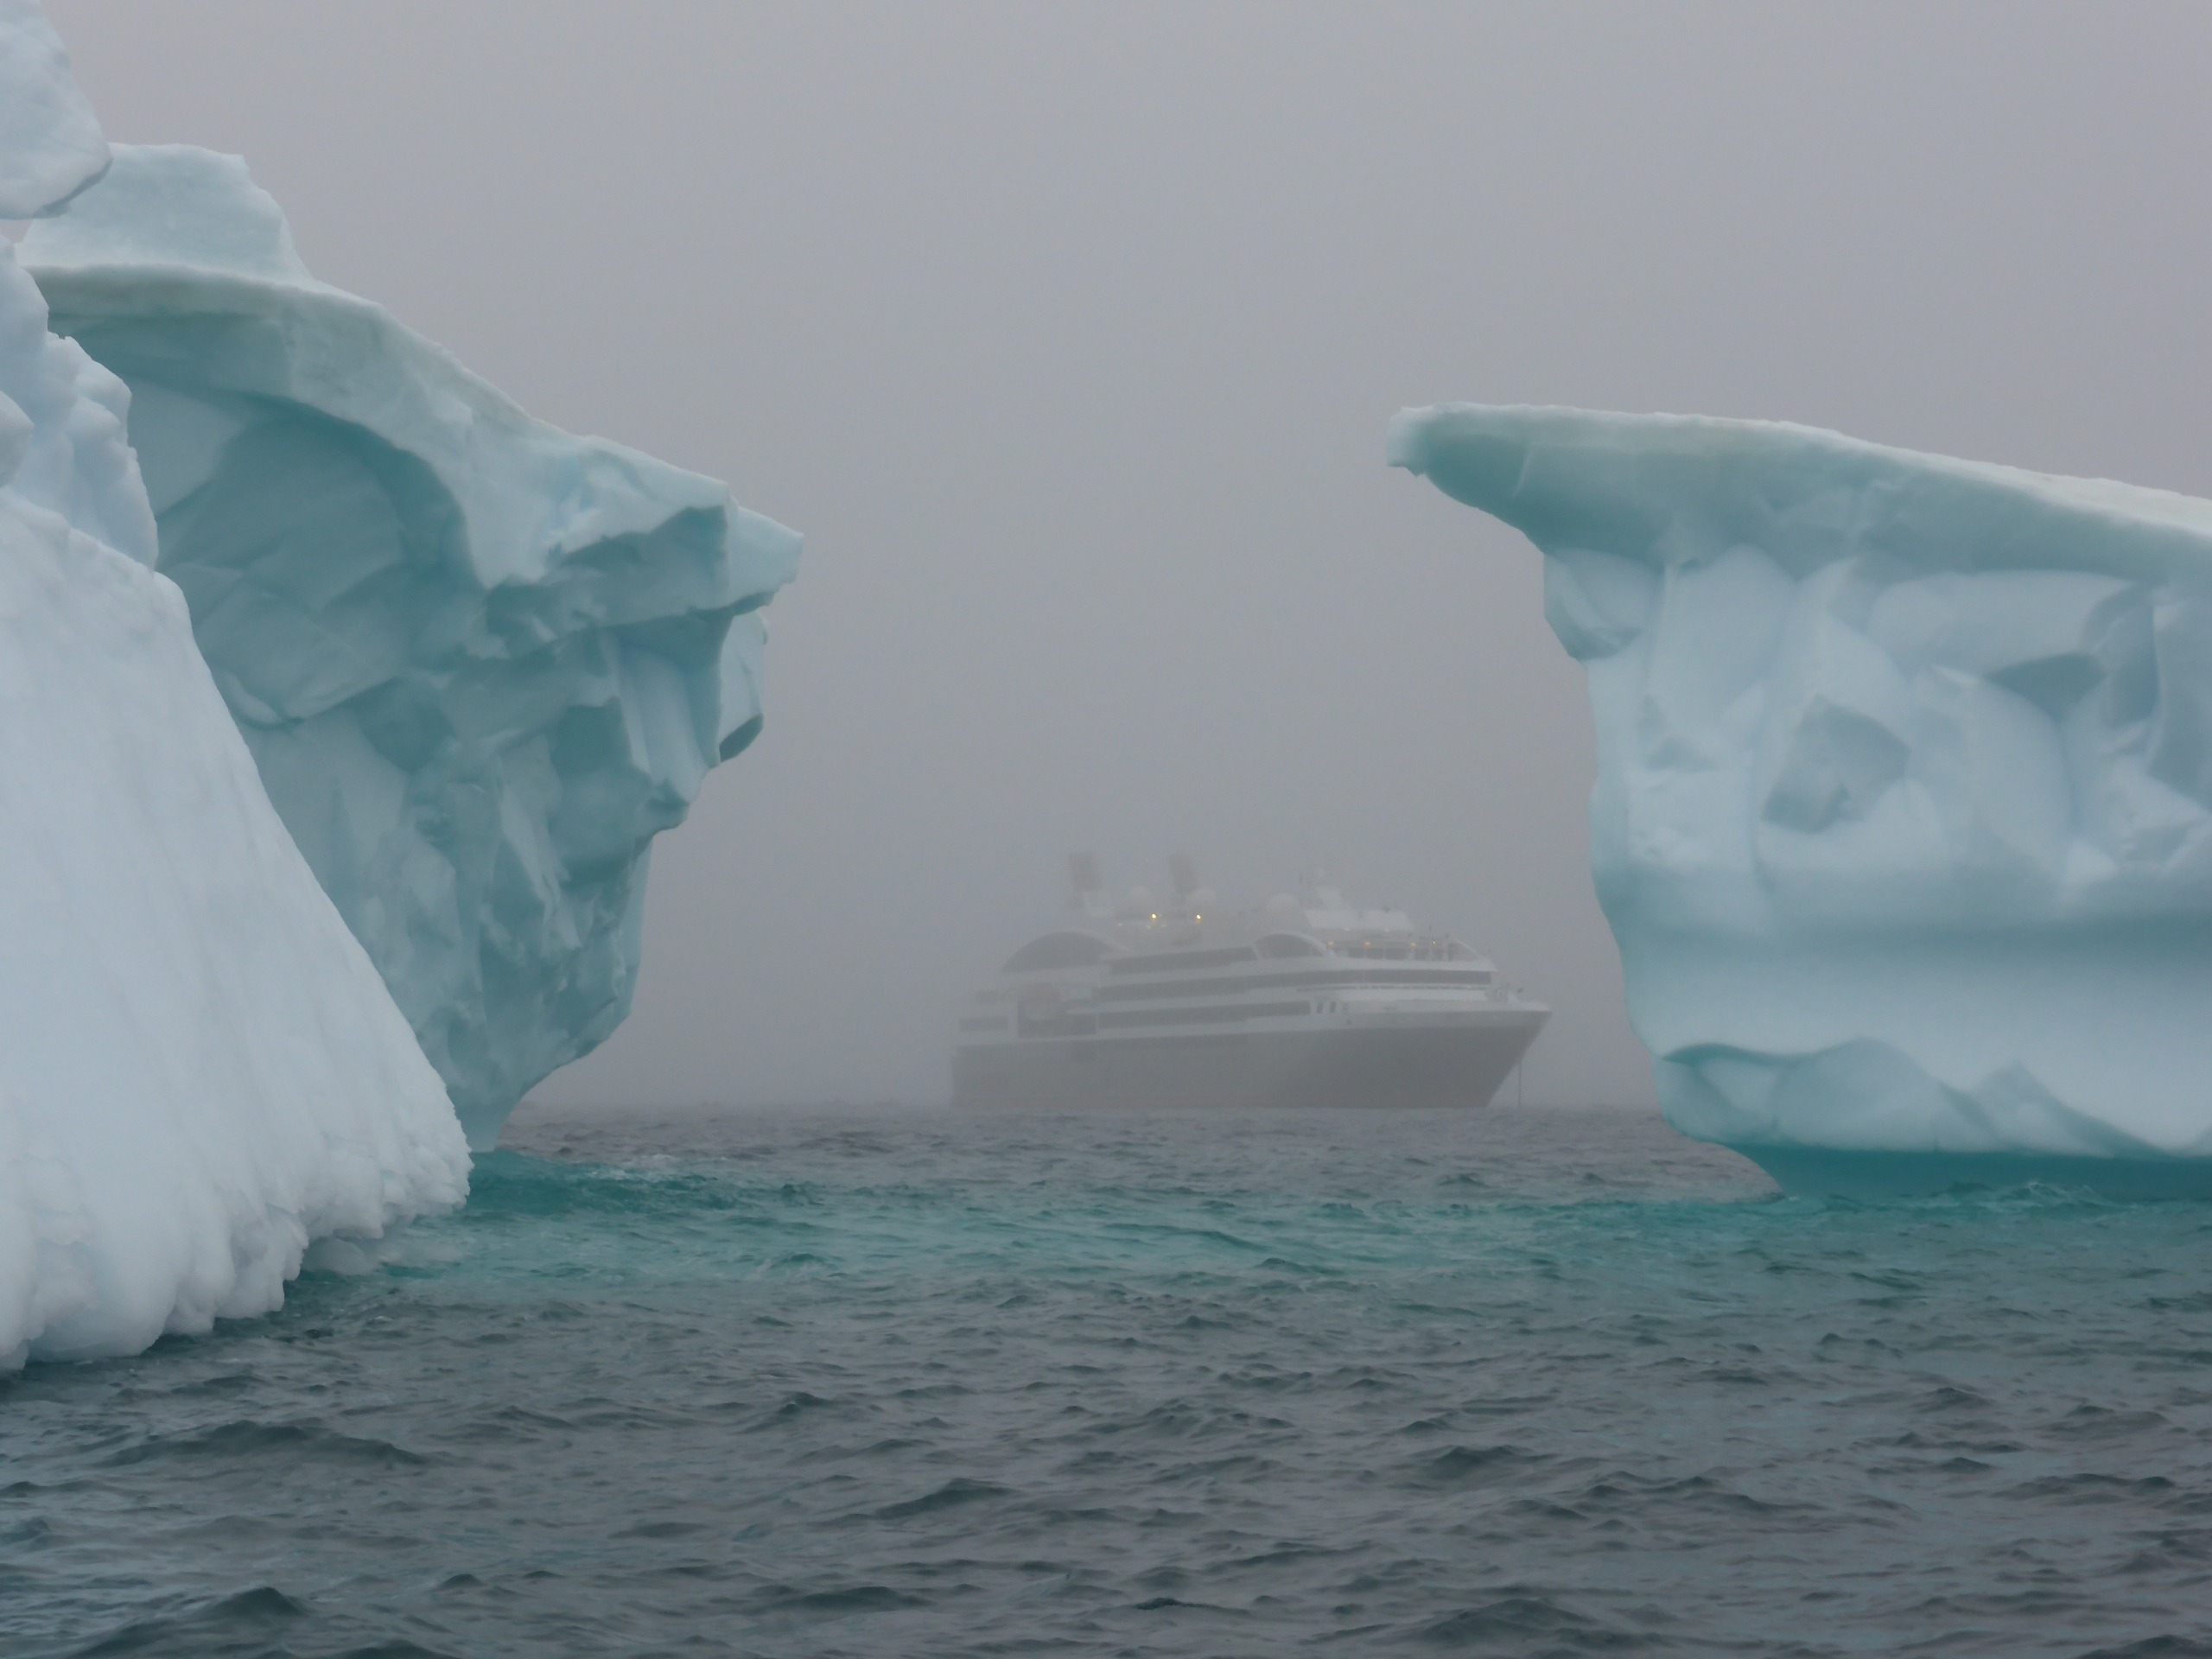
ocean, fog, foggy, ice, arctic, iceberg, cruise ship, antarctica, icebergs, freezing, ice floes, arctic ocean, wind wave, ice cap, sea ice, polar ice cap, southern ocean